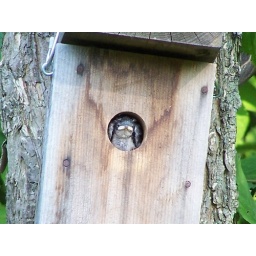
baby tree swallow in nest box in Beechwood Valley on Lower Don River